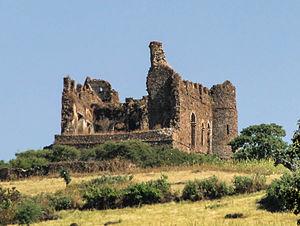
Palais de Guzara, Éthiopie